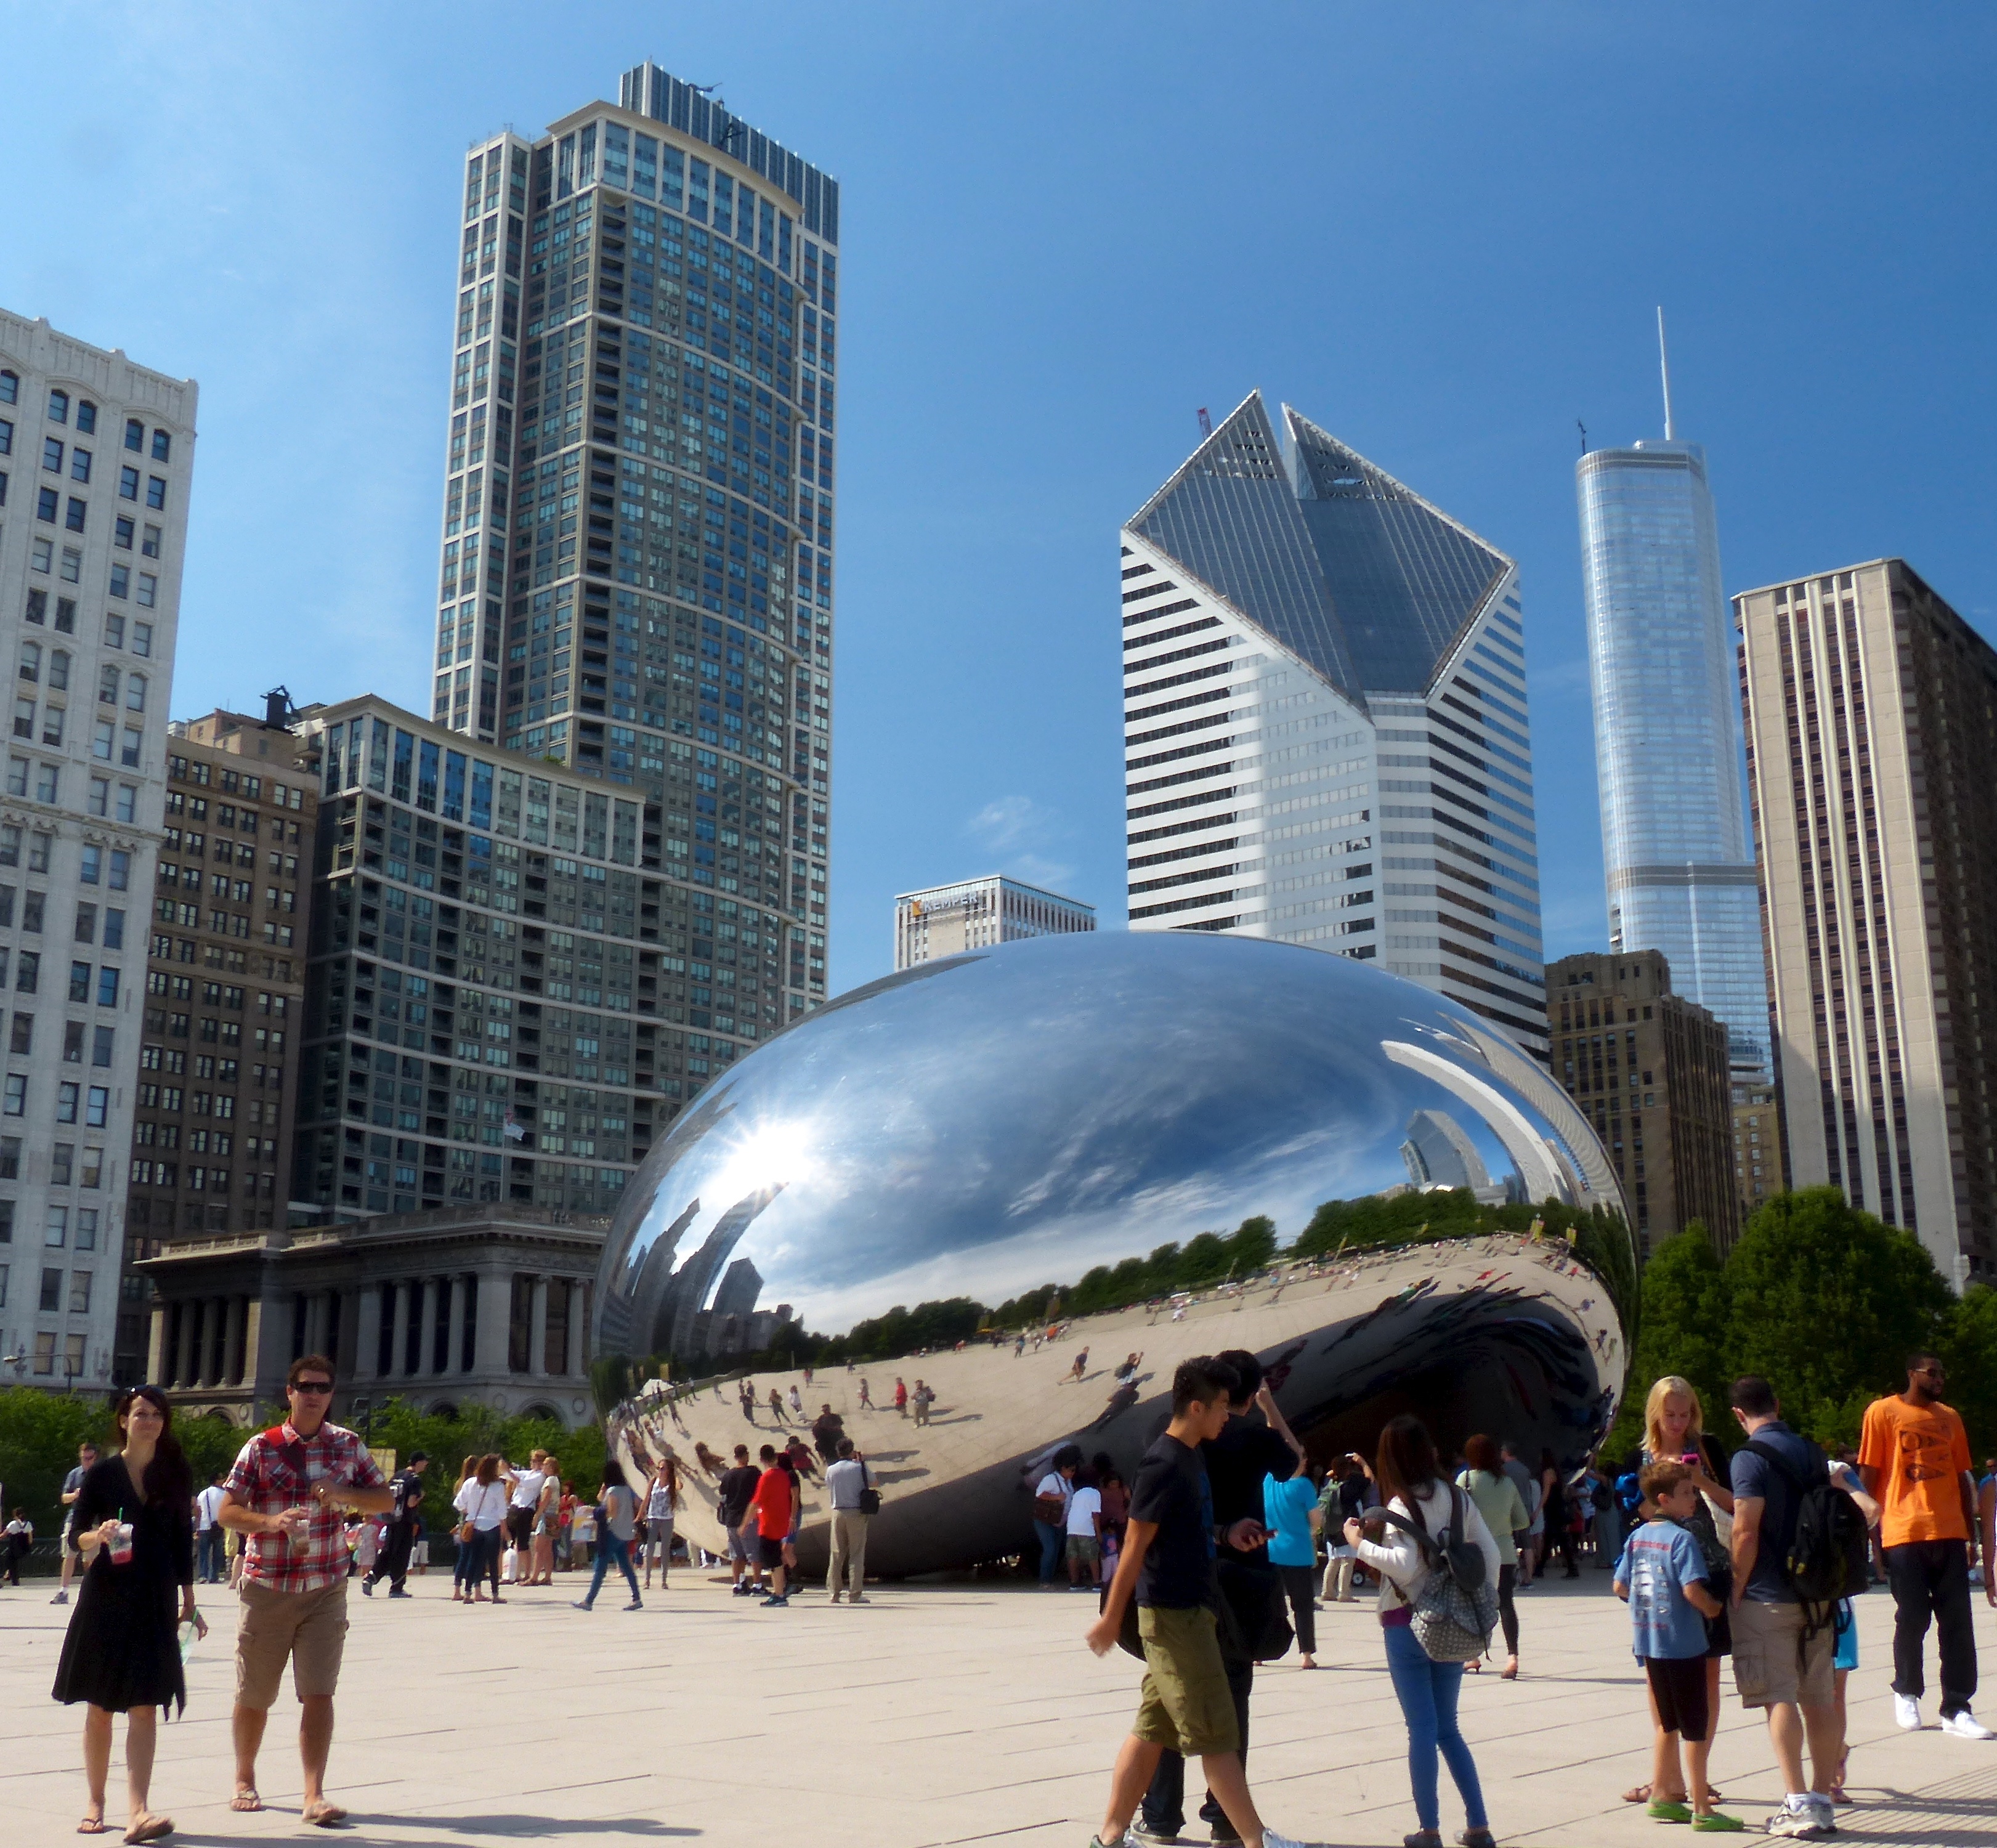
skyline, city, skyscraper, walkway, cityscape, downtown, summer, travel, reflection, park, usa, landmark, chicago, tourism, sculpture, art, skyscrapers, stainlesssteel, illinois, town square, millennium, cloudgate, thebean, anishkapoor, tours, urban area, human settlement